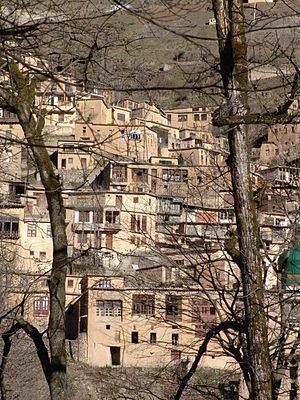
Photo de maisons dans le village de Masouleh en Iran, prise par Babak Fakhamzadeh. Image récupérée de la WP anglaise.
Massouleh est un village de la province du Guilan en Iran. Les noms historiques du village sont Maassalar et Khortab. Le village a été fondé au Xᵉ siècle et sa population actuelle est estimée à 900 habitants.
Cet article recense les sites inscrits au patrimoine mondial en Iran.